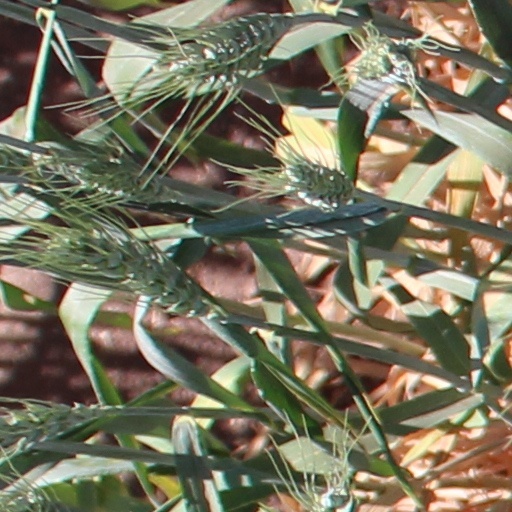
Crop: wheat